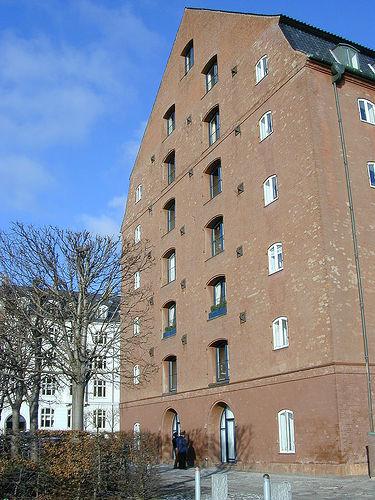
Weather: sun or clear